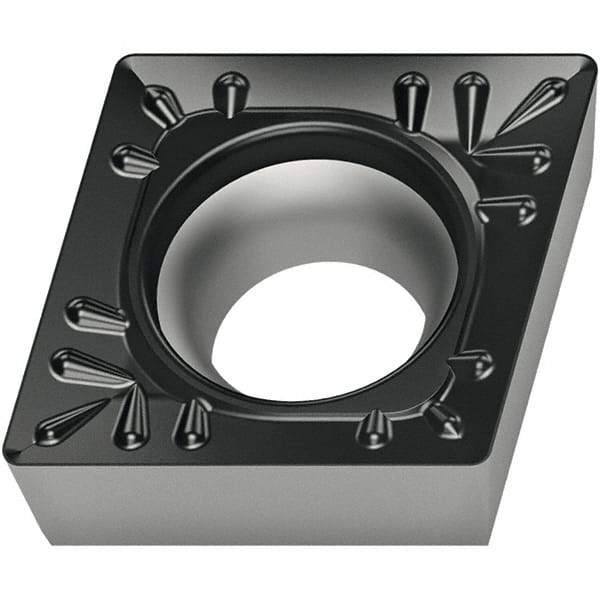
Walter - CCMT21.51 RM4 Grade WMP20S Carbide Turning Insert - TiCN/Al2O3/TiCN Finish, 80° Diamond, 1/4" Inscr Circle, 3/32" Thick, 1/64" Corner Radius
Item #: 53082830 Brand: Walter Model #: 6461219 Exact Tooling IR#: 04 Features and Benefits Solid carbide is extremely heat-resistant and used for high speed applications on cast iron, nonferrous materials, plastics and other tough-to-machine materials. Product Specifications Insert Style CCMT Insert Size 21.51 Material Carbide Inscribed Circle (Decimal Inch) 0.2500 Inscribed Circle (Inch) 1/4 Thickness (Inch) 3/32 Thickness (Decimal Inch) 0.0938 Corner Radius (Inch) 1/64 Corner Radius (Decimal Inch) 0.0156 Manufacturer's Grade WMP20S Coating TiCN/Al2O3/TiCN Material Grade M15/P25/S20 Chip Breaker RM4 ISO Number CCMT060204-RM4 Rake Positive Relief Angle 7 Coating Process CVD Manufacturers Catalog Number CCMT060204-RM4 Primary Workpiece Material M; P Secondary Workpiece Material S Included Angle 80 Series Tiger-tec Silver Maximum Depth of Cut (mm) 2.50 Maximum Depth of Cut (Decimal Inch) 0.0984 Insert Holding Method Screw Multi Use Application Turning MultiUseTool Yes Shape Diamond
Brand: Walter
Category: Hardware > Hardware Accessories > Tool Storage & Organization > Tool Organizer Liners & Inserts > Tool Box Inserts